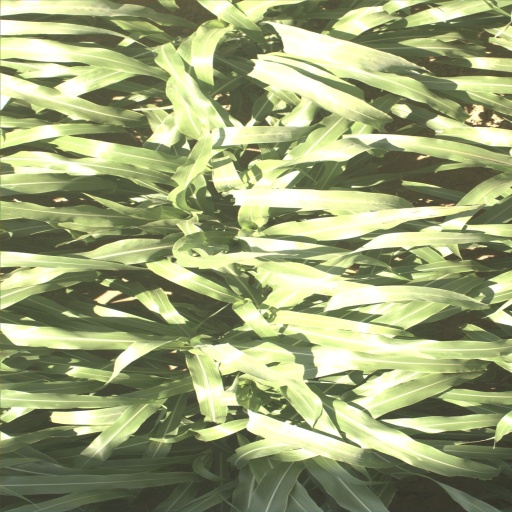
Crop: sorghum